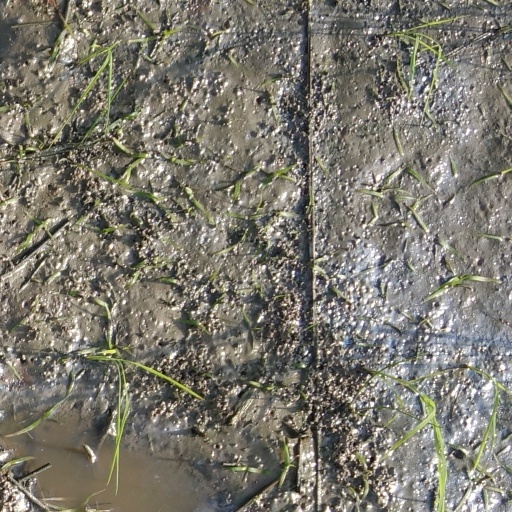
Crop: rice